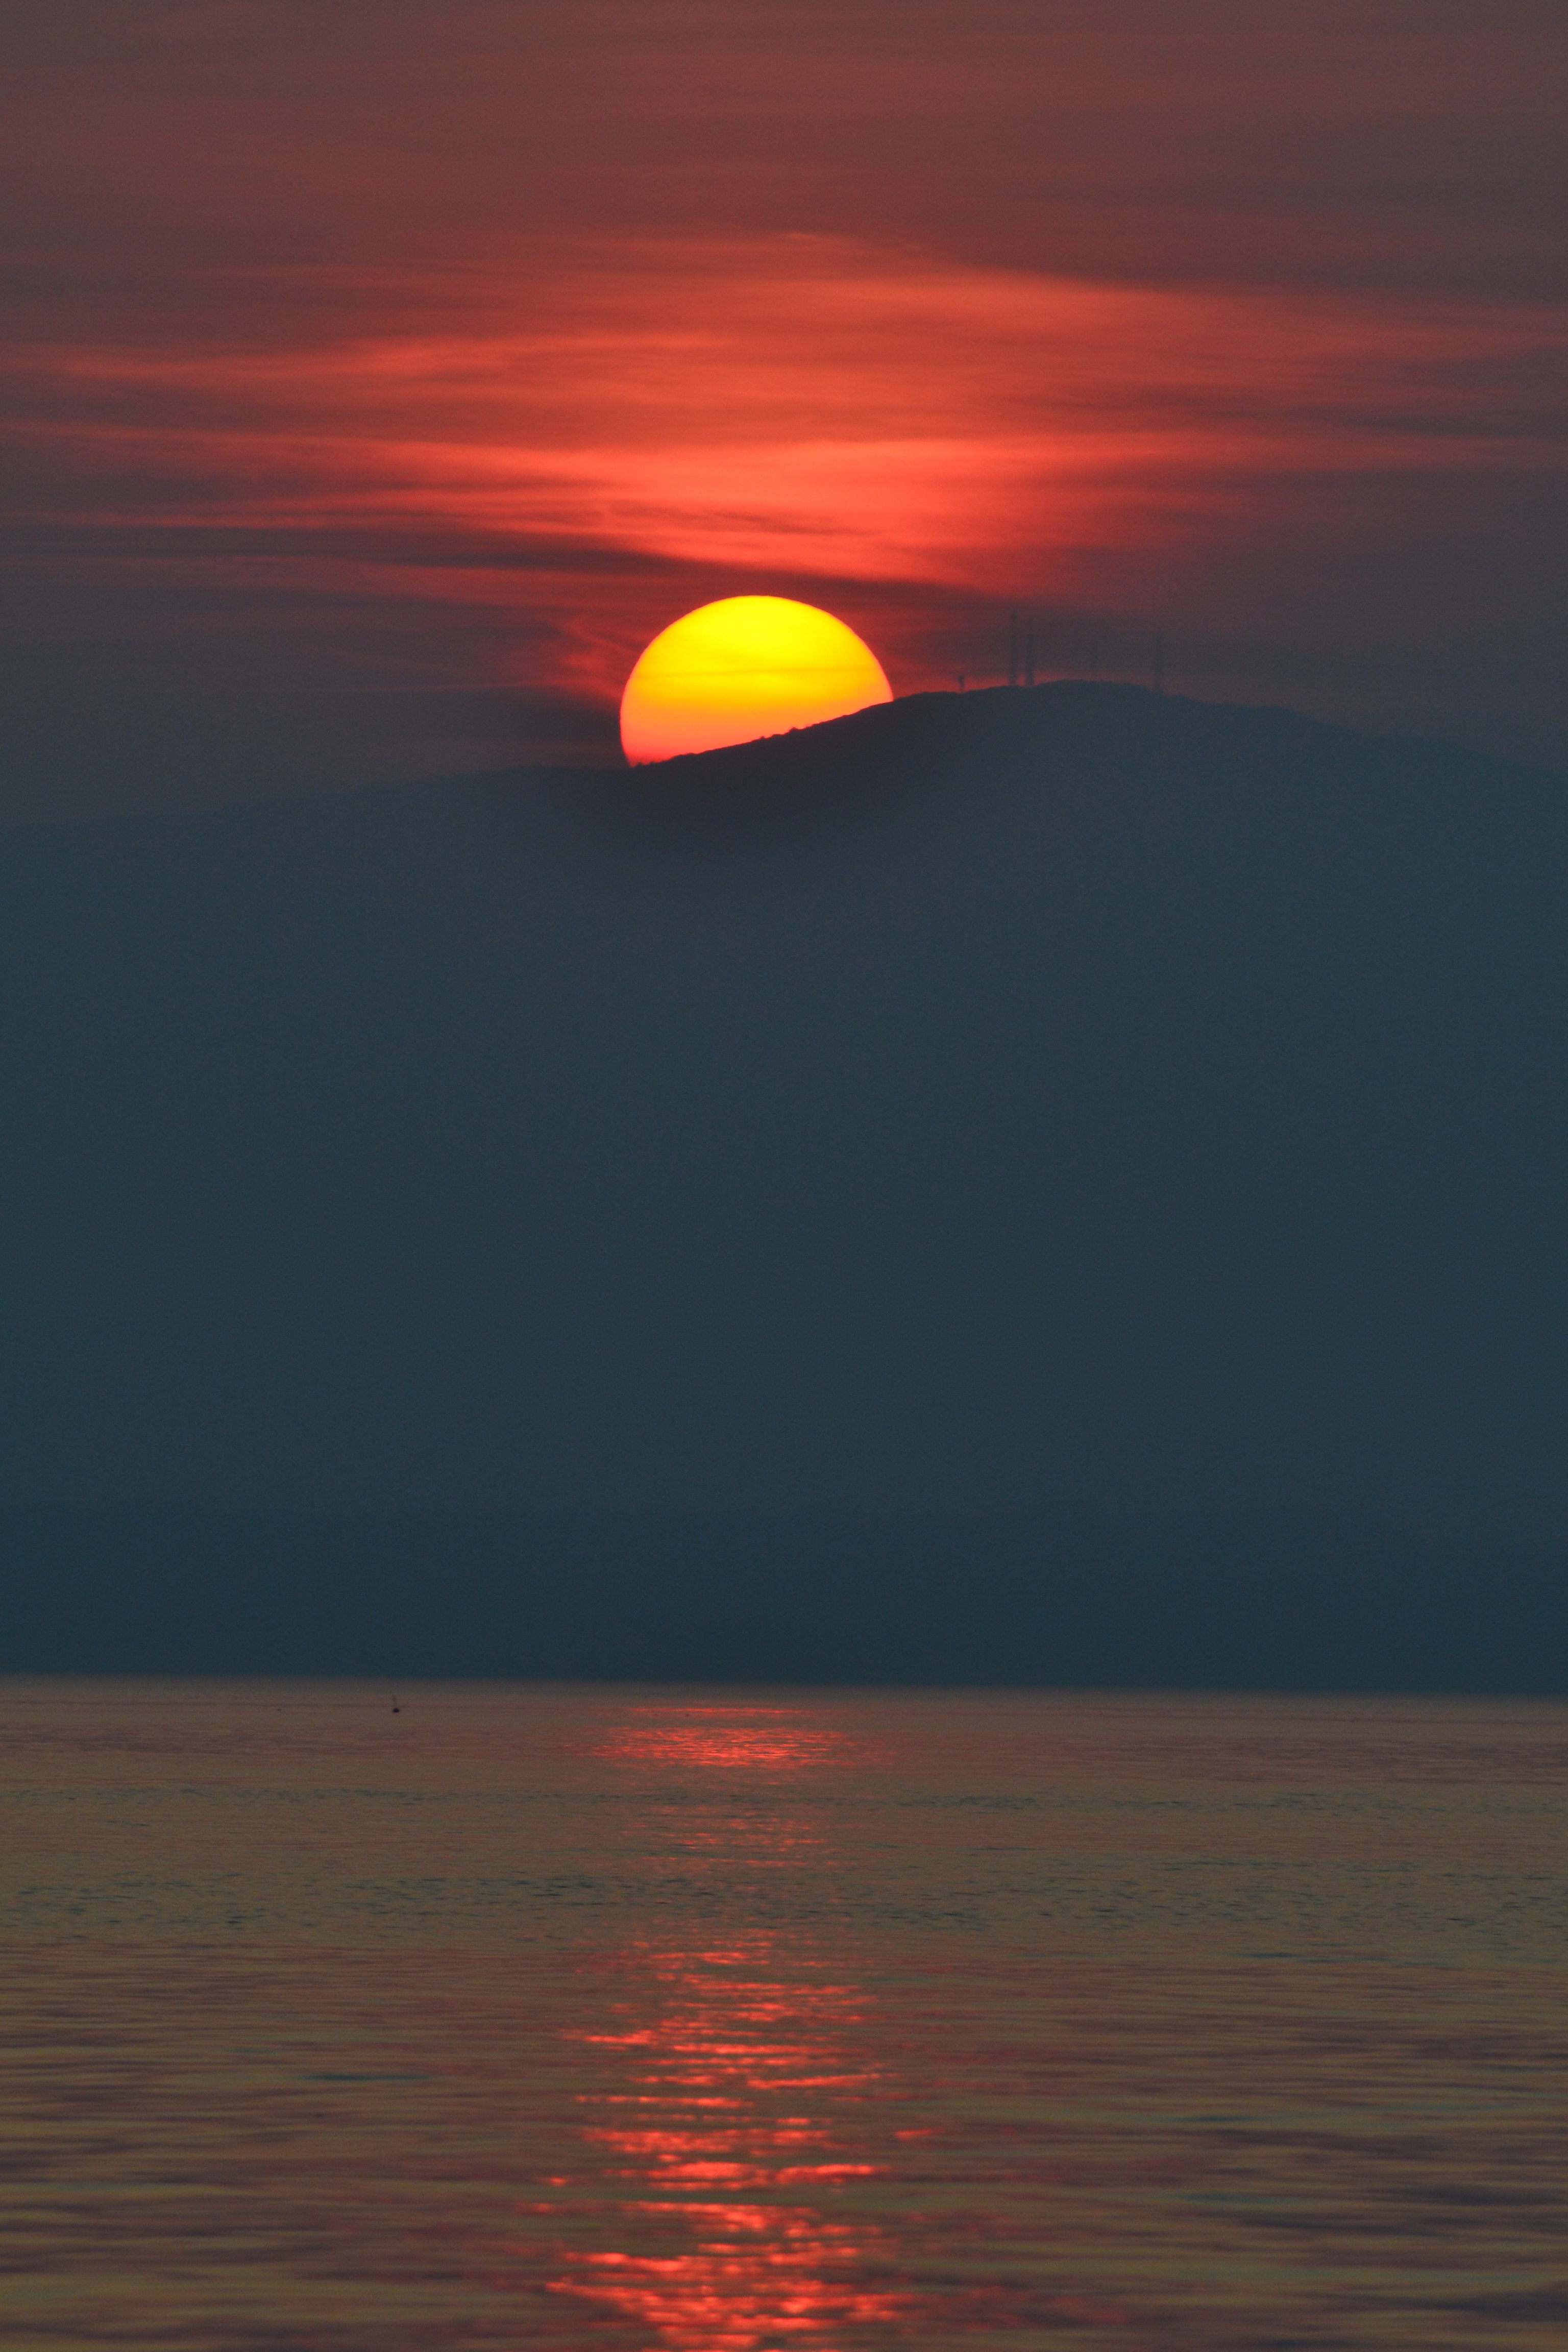
landscape, sea, water, ocean, horizon, cloud, sky, sun, sunrise, sunset, sunlight, morning, lake, dawn, atmosphere, dusk, evening, reflection, holiday, italy, lakeside, garda, mountains, afterglow, red sky at morning